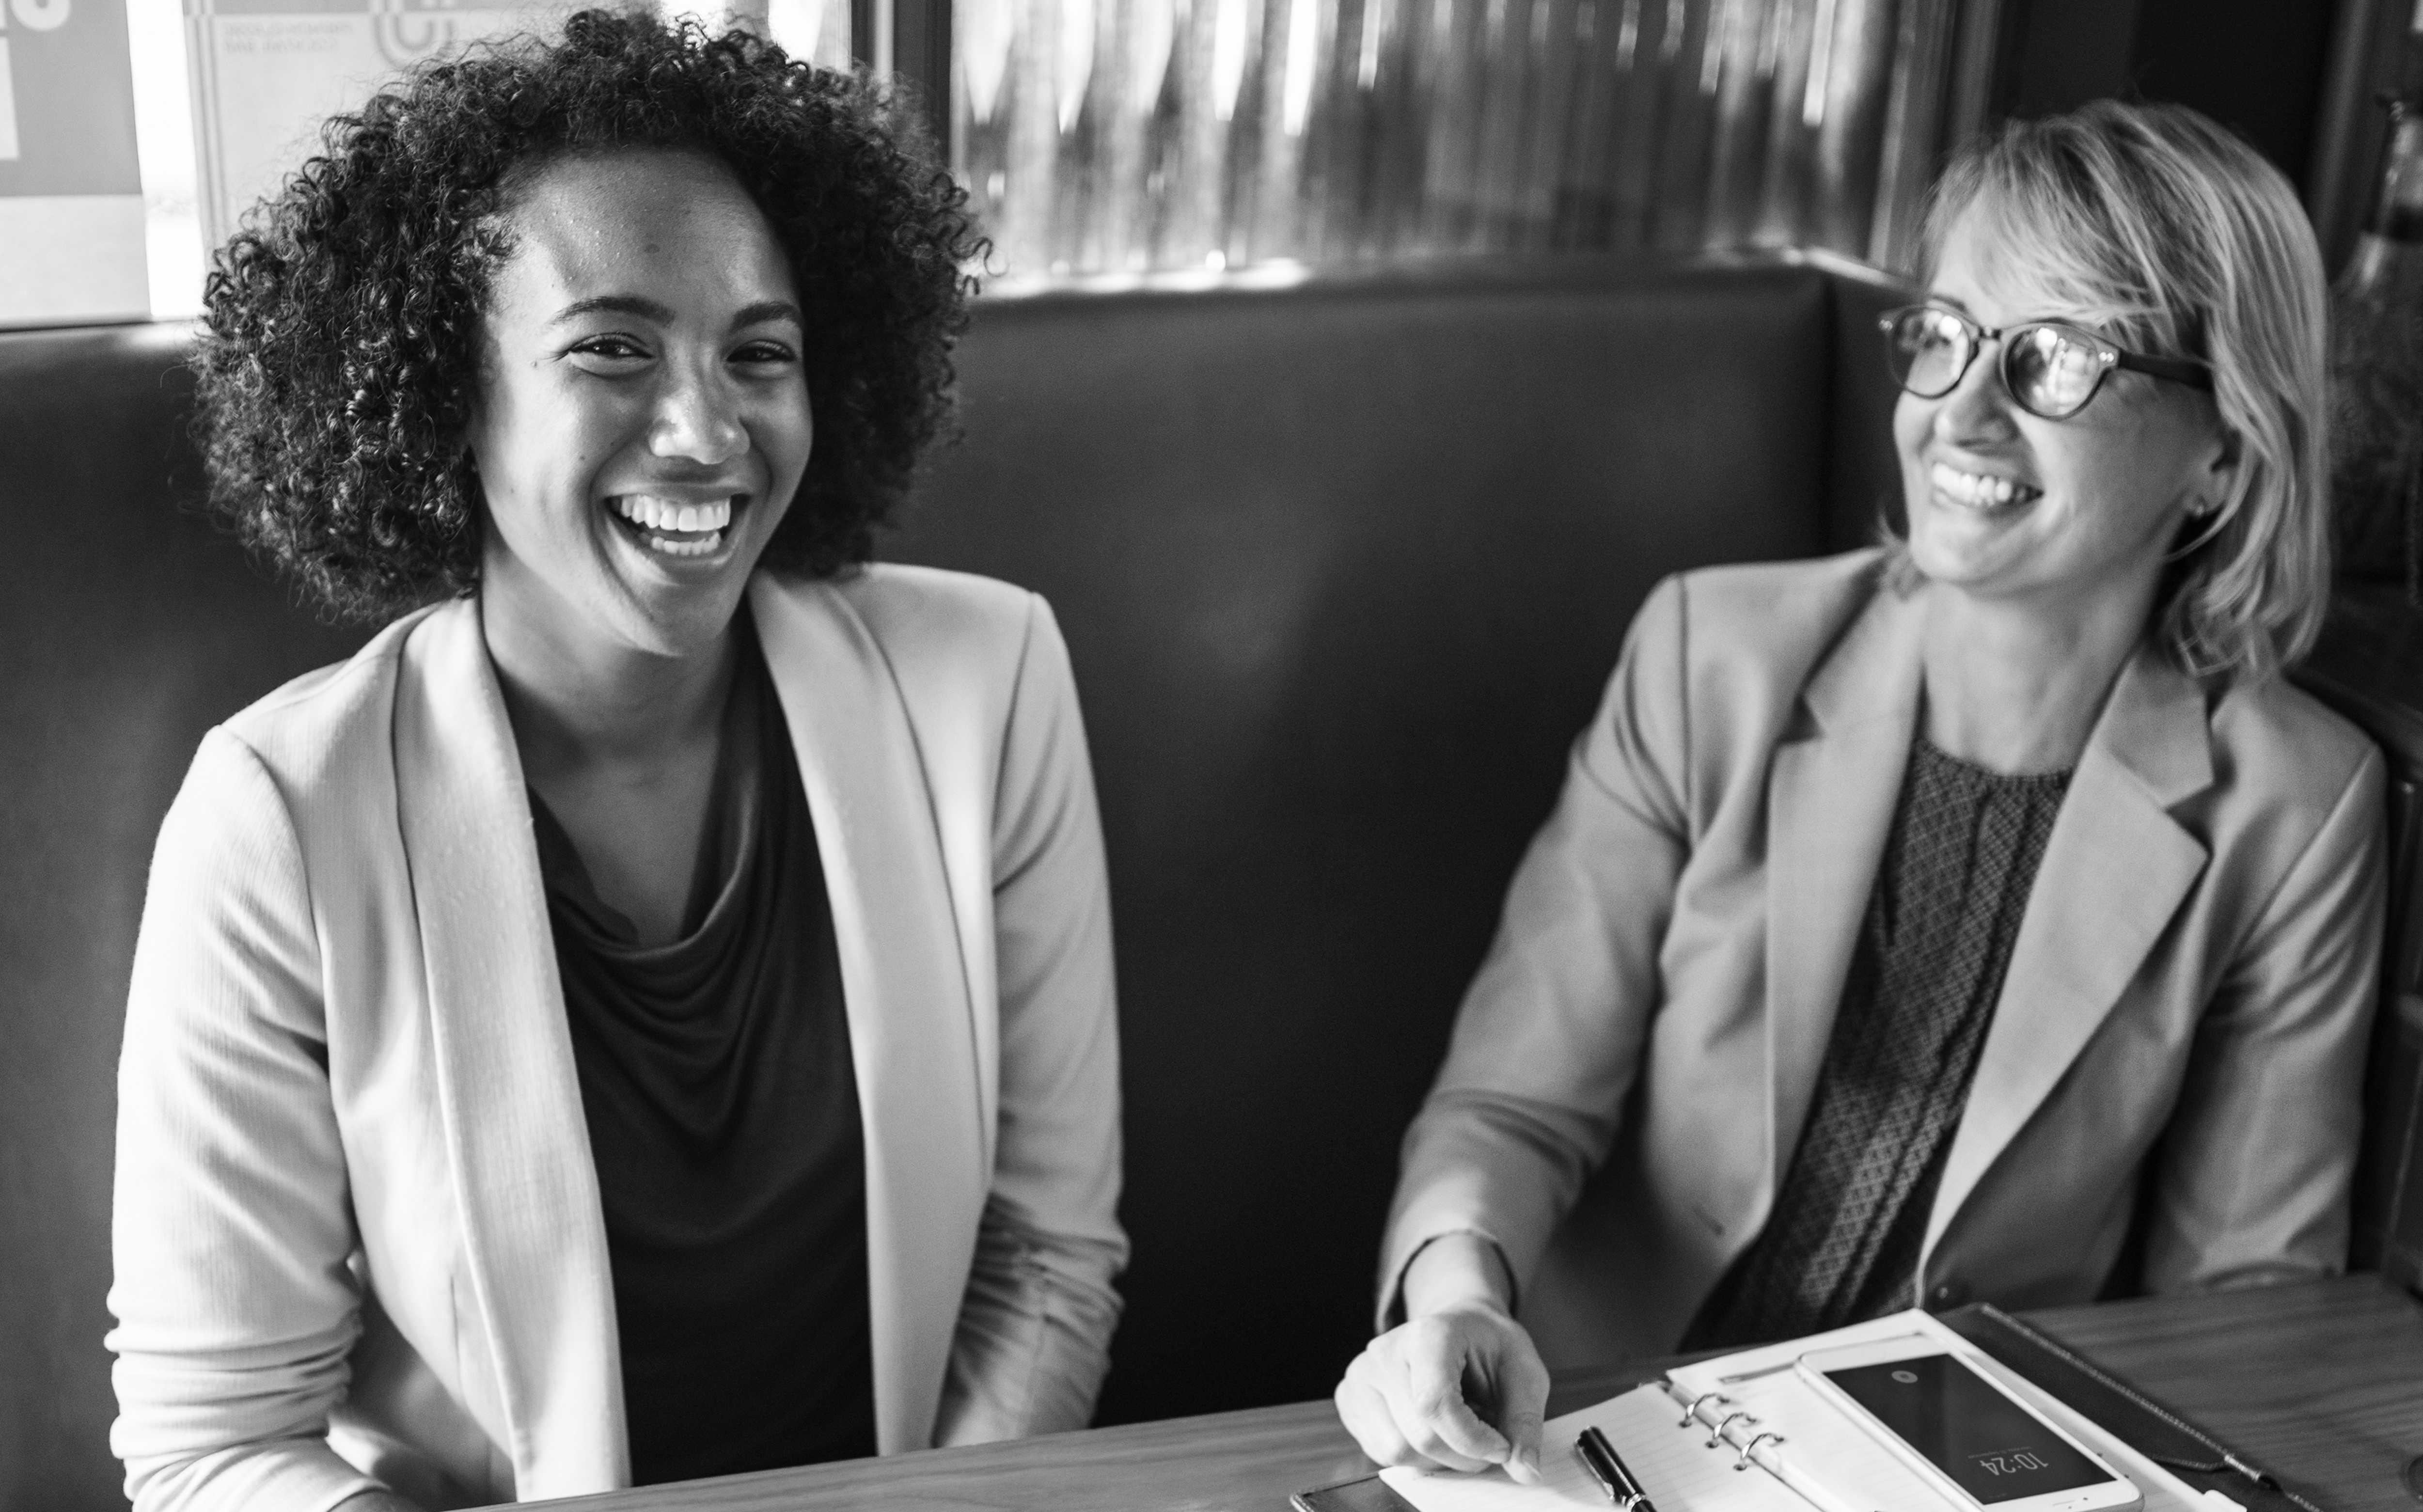
african american, african descent, afro, black, black and white, blond, break time, business, businesswoman, cafe, cheerful, communication, corporate business, digital device, discussion, diverse, female, grayscale, happiness, happy, joyful, meeting, mobile phone, notebook, notepad, smartphone, smiling, talking, team, teamwork, technology, together, women, employment, conversation, white collar worker, photography, job, sitting, learning